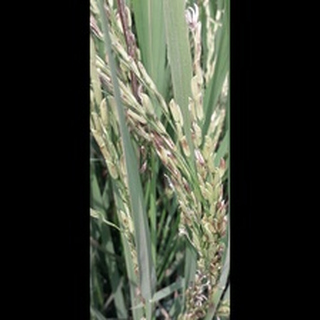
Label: diseased_rice